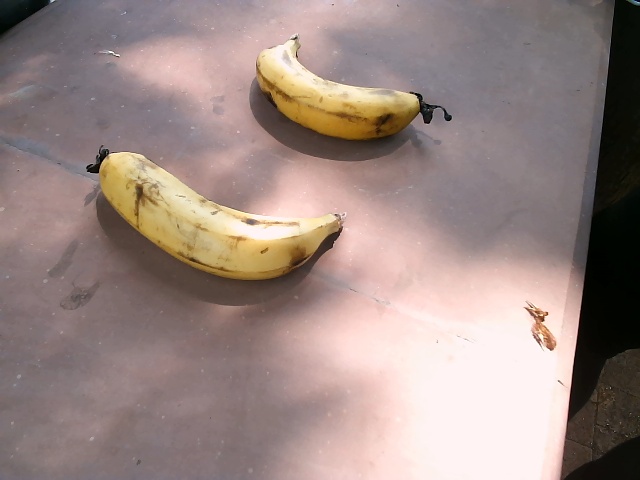
Label: Ripe_Banana